Kanayama Station (Aichi)

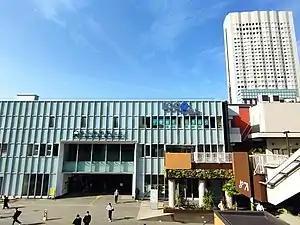

is a railway station in Nagoya, Aichi Prefecture, Japan. The station is a concentrated terminal operated by Central Japan Railway Company (JR Central), Nagoya Railroad (Meitetsu), and Nagoya Municipal Subway, and is the main access terminal to Chūbu Centrair International Airport.